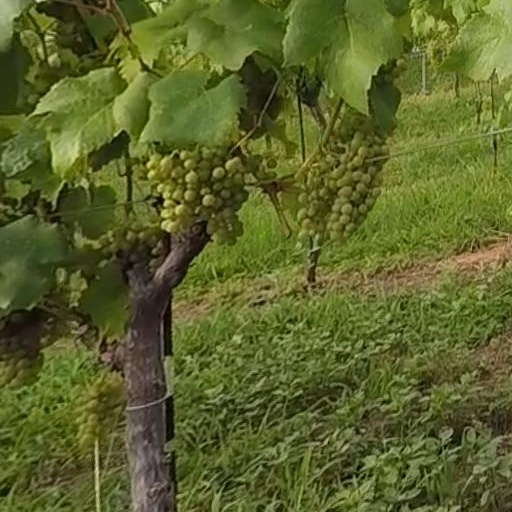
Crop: grape